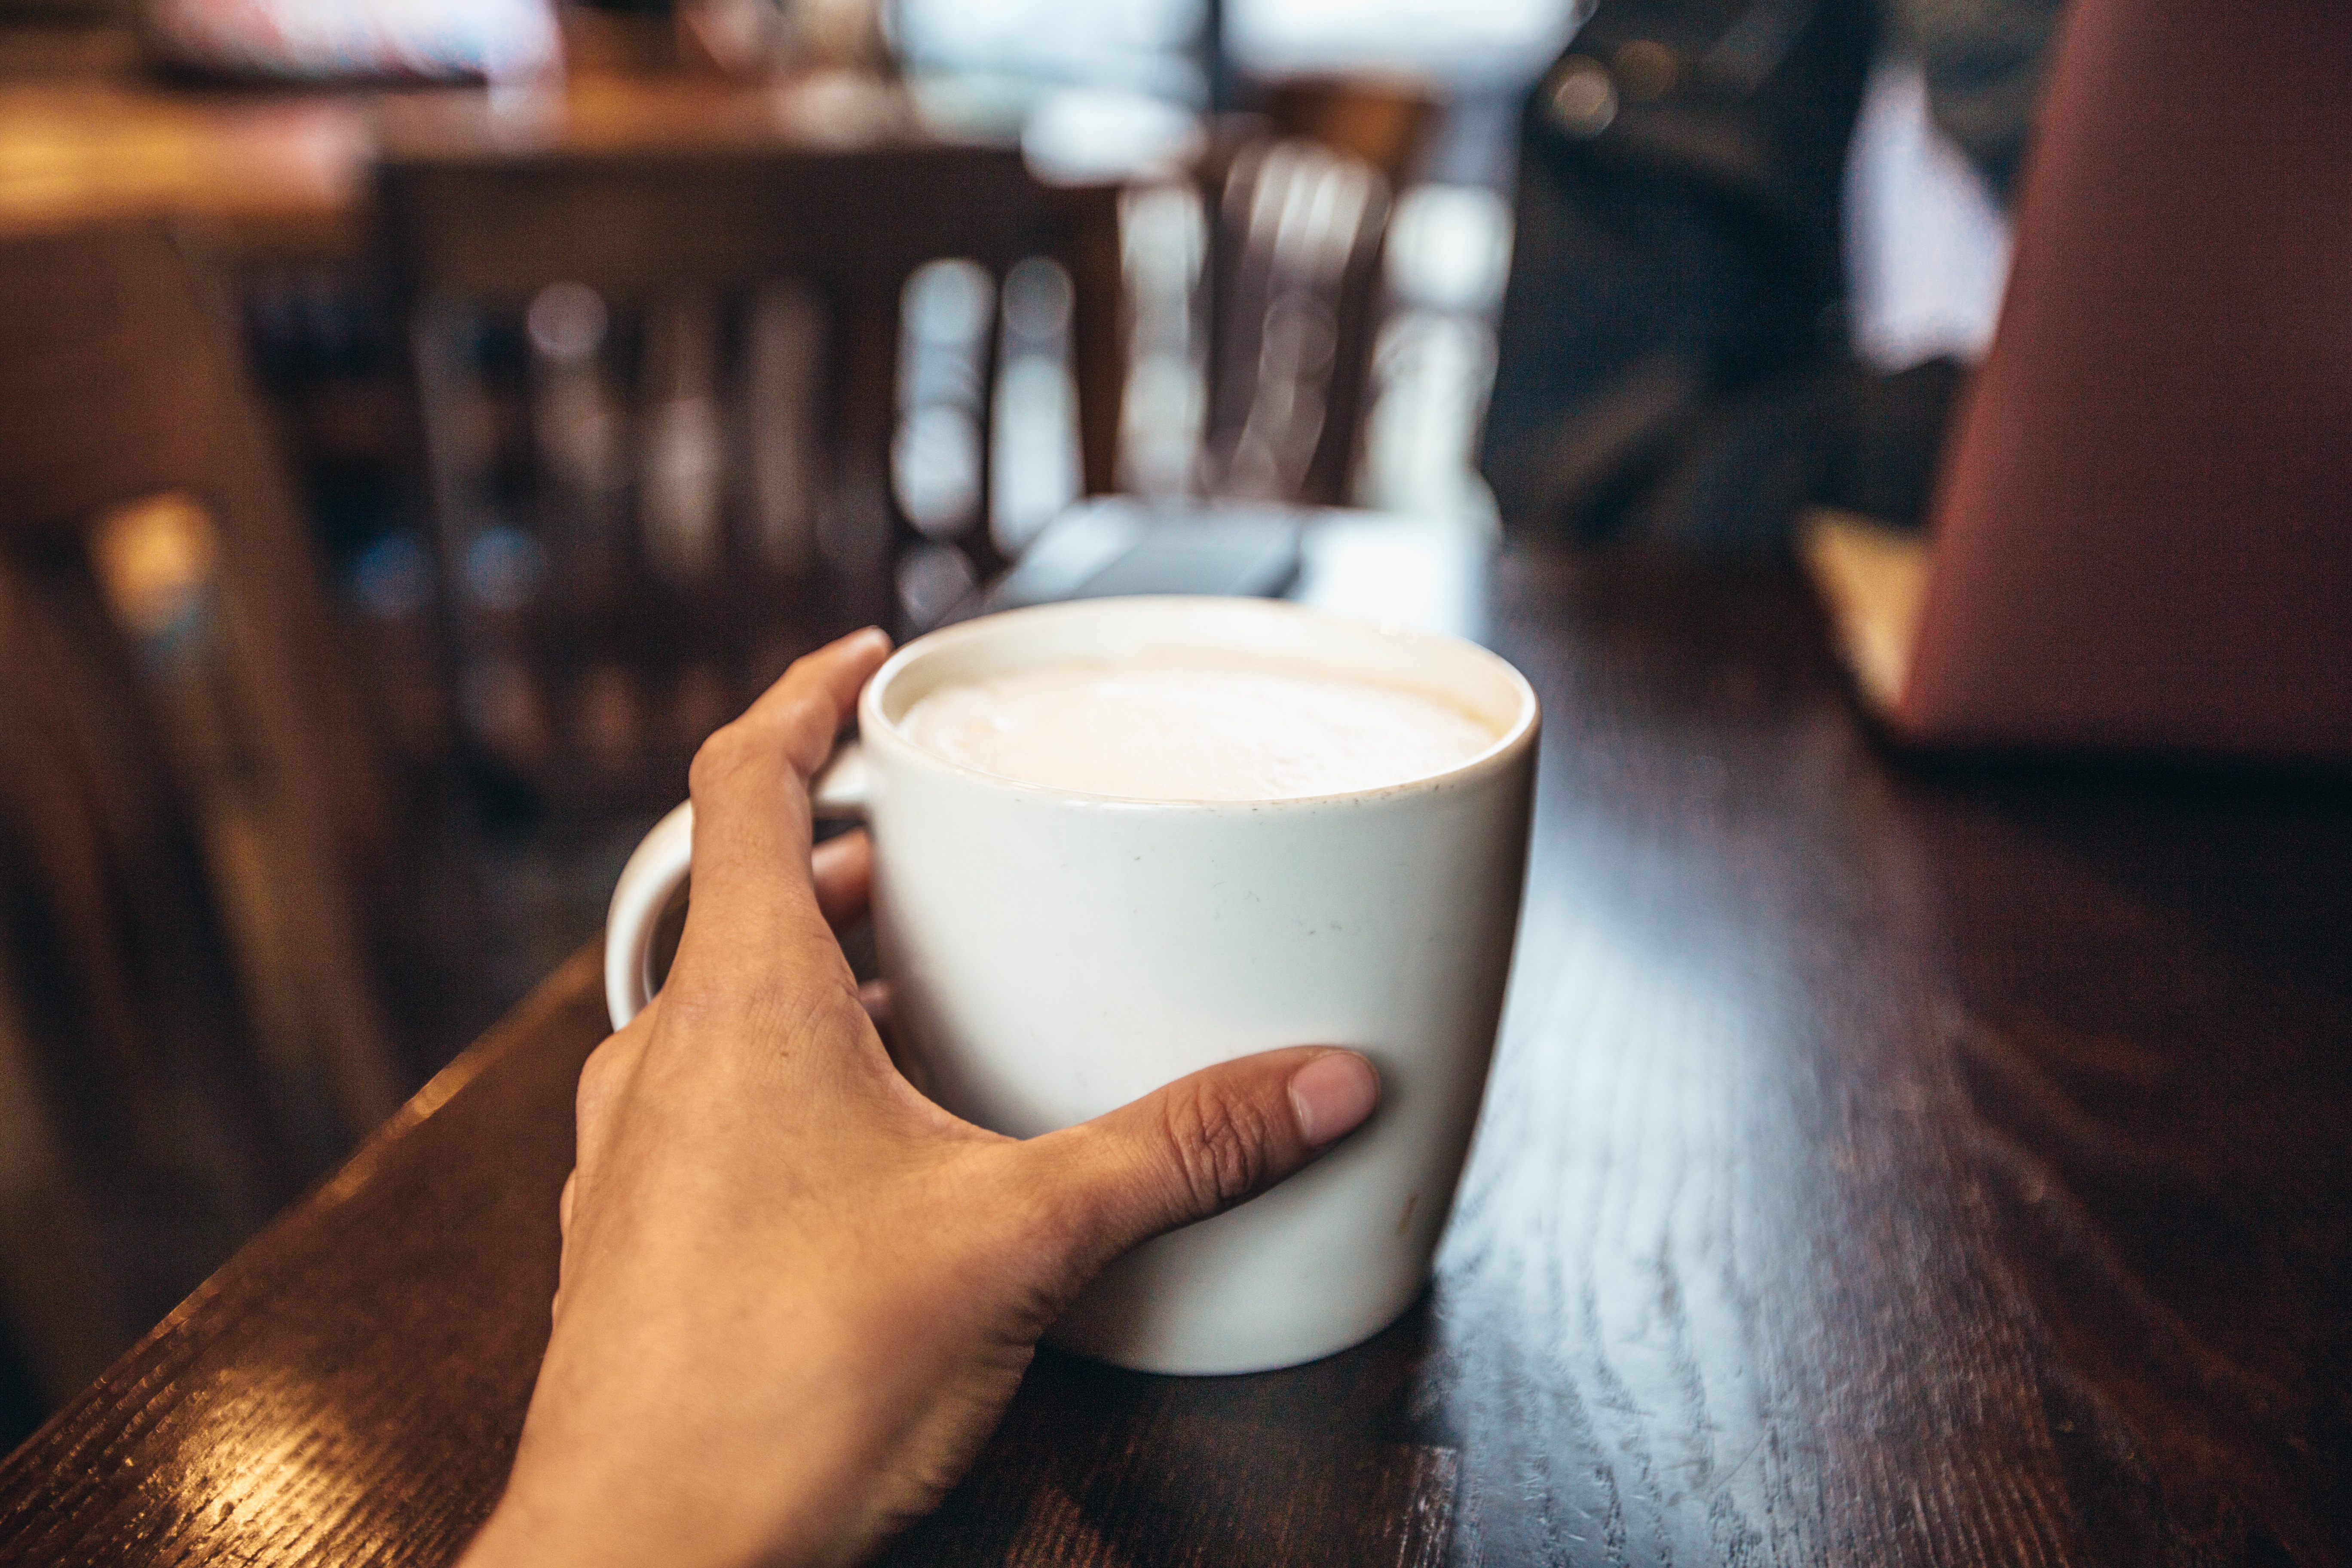
coffee, drink, sense